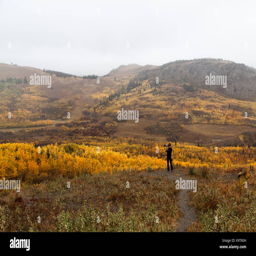
a photographer capturing a valley of golden aspen trees in fall that are running through a valley